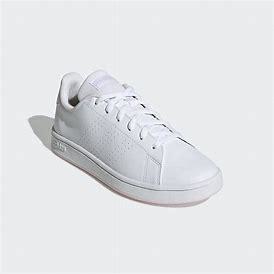
Brand: Adidas
Model: Advantage